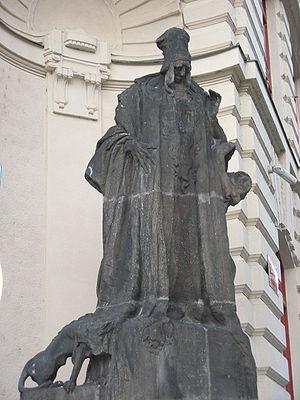
Statue majestueuse d'une hauteur totale de 6 mètres avec le socle, 3m60 pour la statue seule, qui se trouve bien en évidence à l'angle sud-ouest de la façade de l'Hôtel de Ville de Prague. Elle représente la mort du rabbin Juda Loew ben Bezalel (le ""Maharal"") réalisée par Ladislav Šaloun en 1910 - On remarque son nez crochu proéminent. Sur son côté gauche se trouve une jeune fille nue qui est sa petite-fille, celle-là même qui l'a supplié de fabriquer le golem. A sa droite est un chien des enfers. A ses pieds la rose fatale que lui a offerte sa petite-fille et qui a causé sa mort."